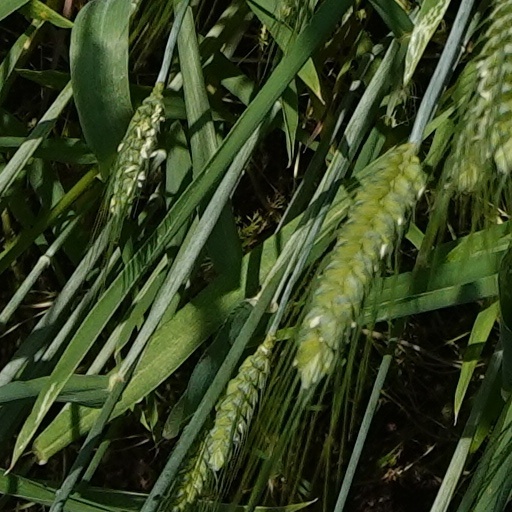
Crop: wheat